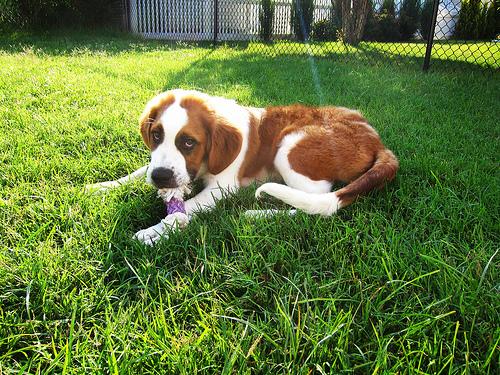
Breed: saint bernard